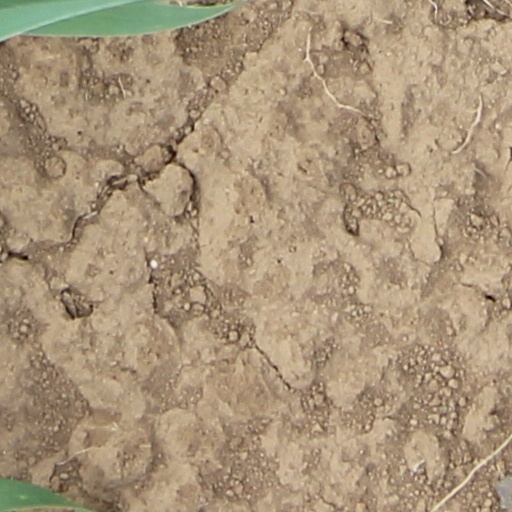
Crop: wheat